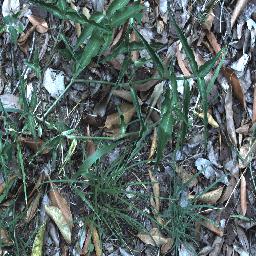
Label: negative